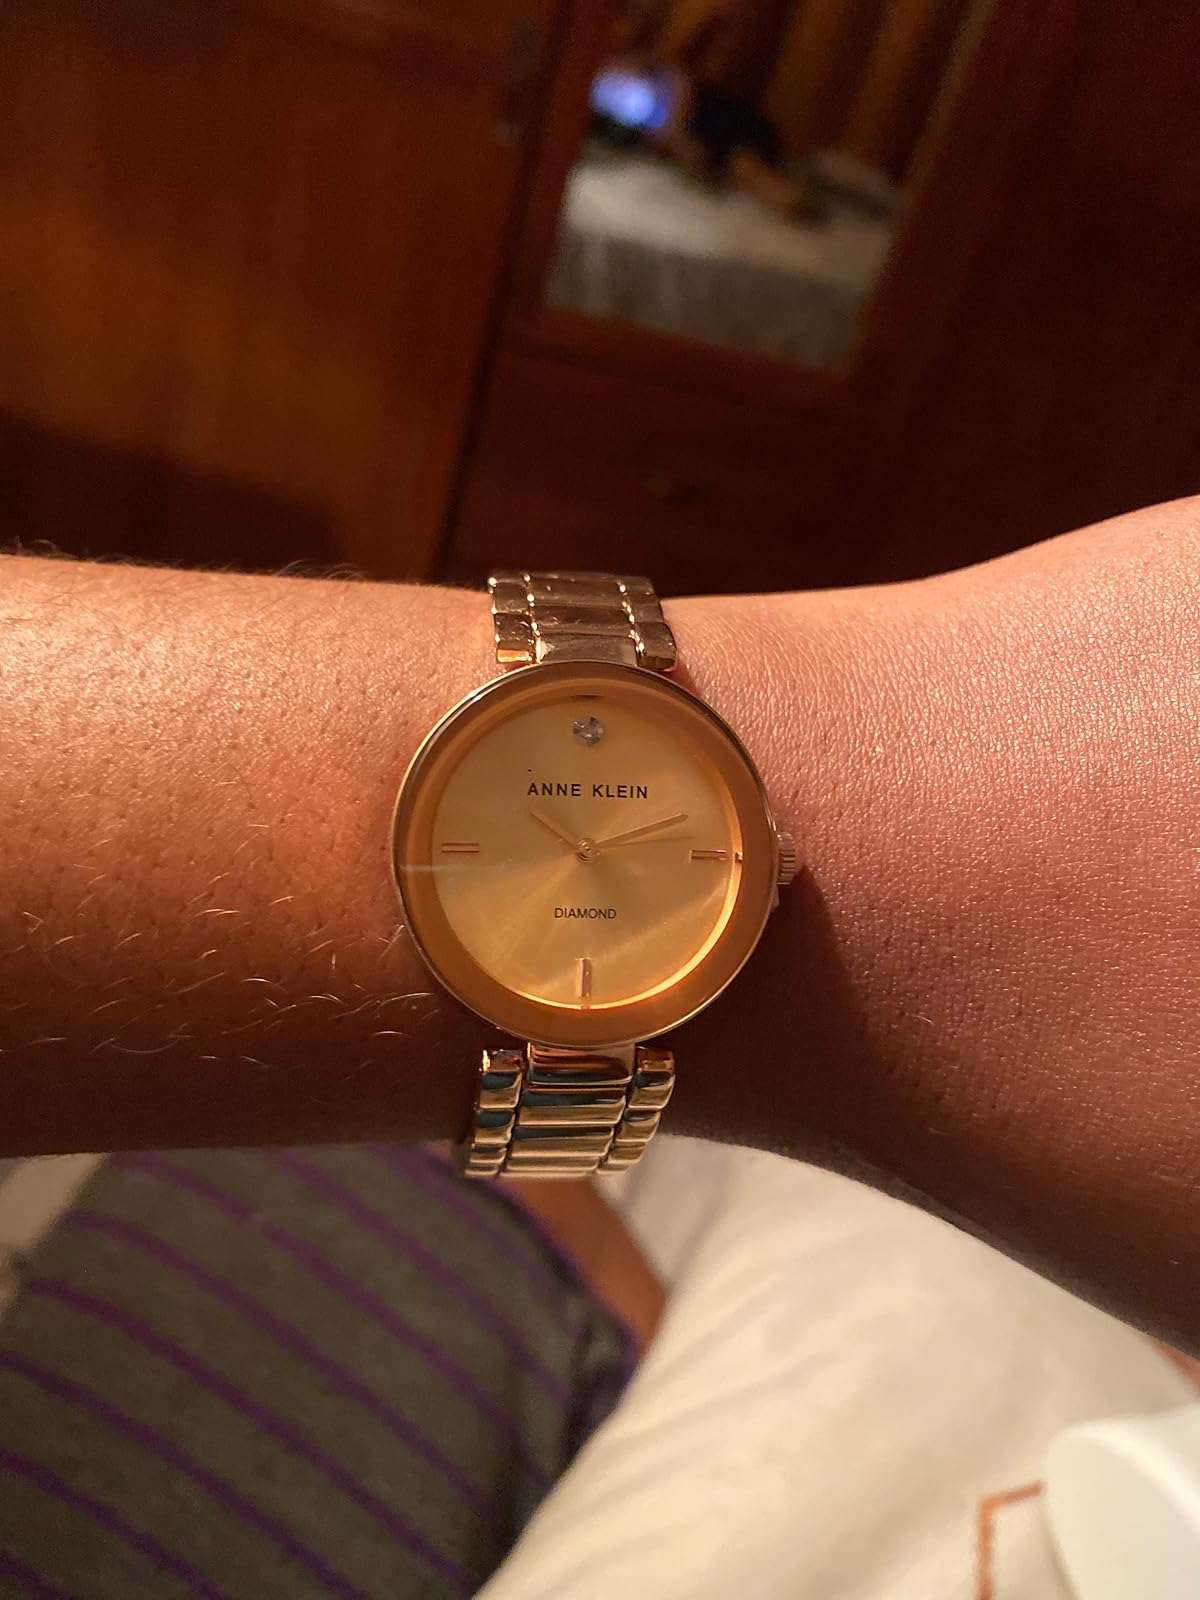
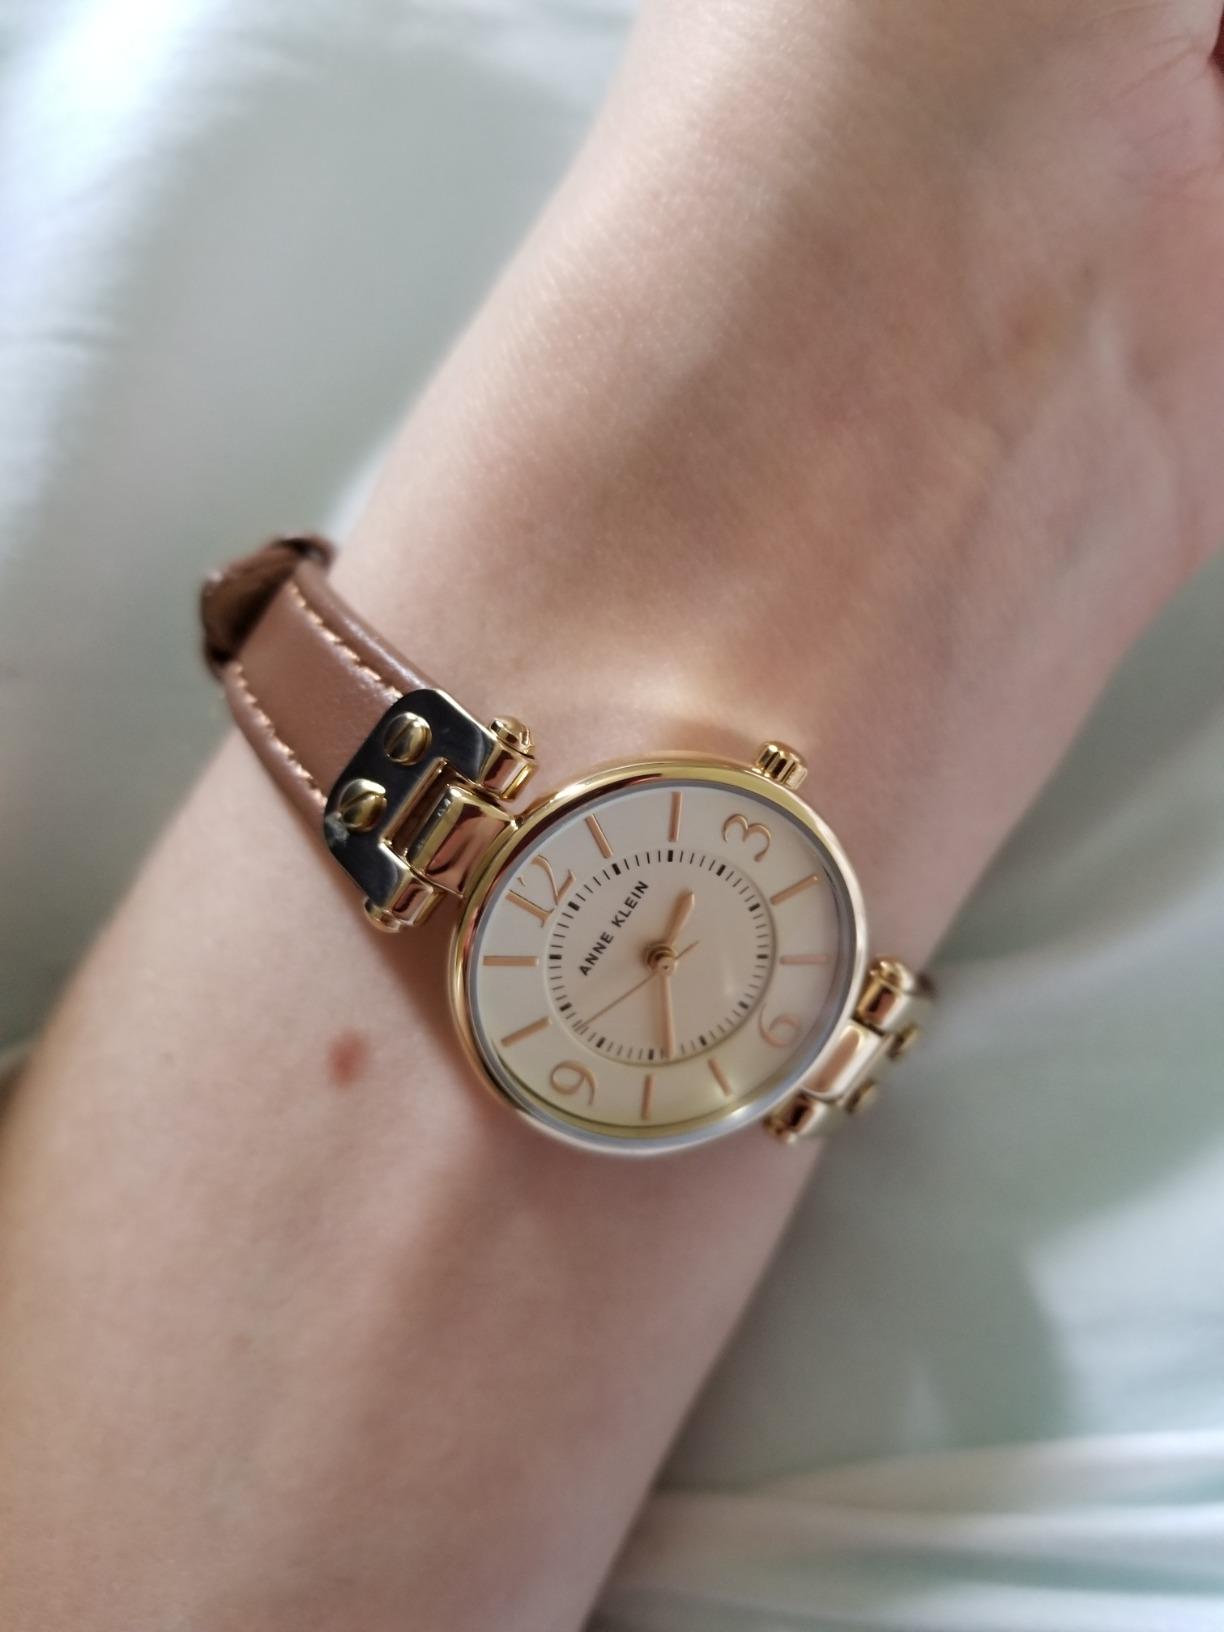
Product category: accessories_watch
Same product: no